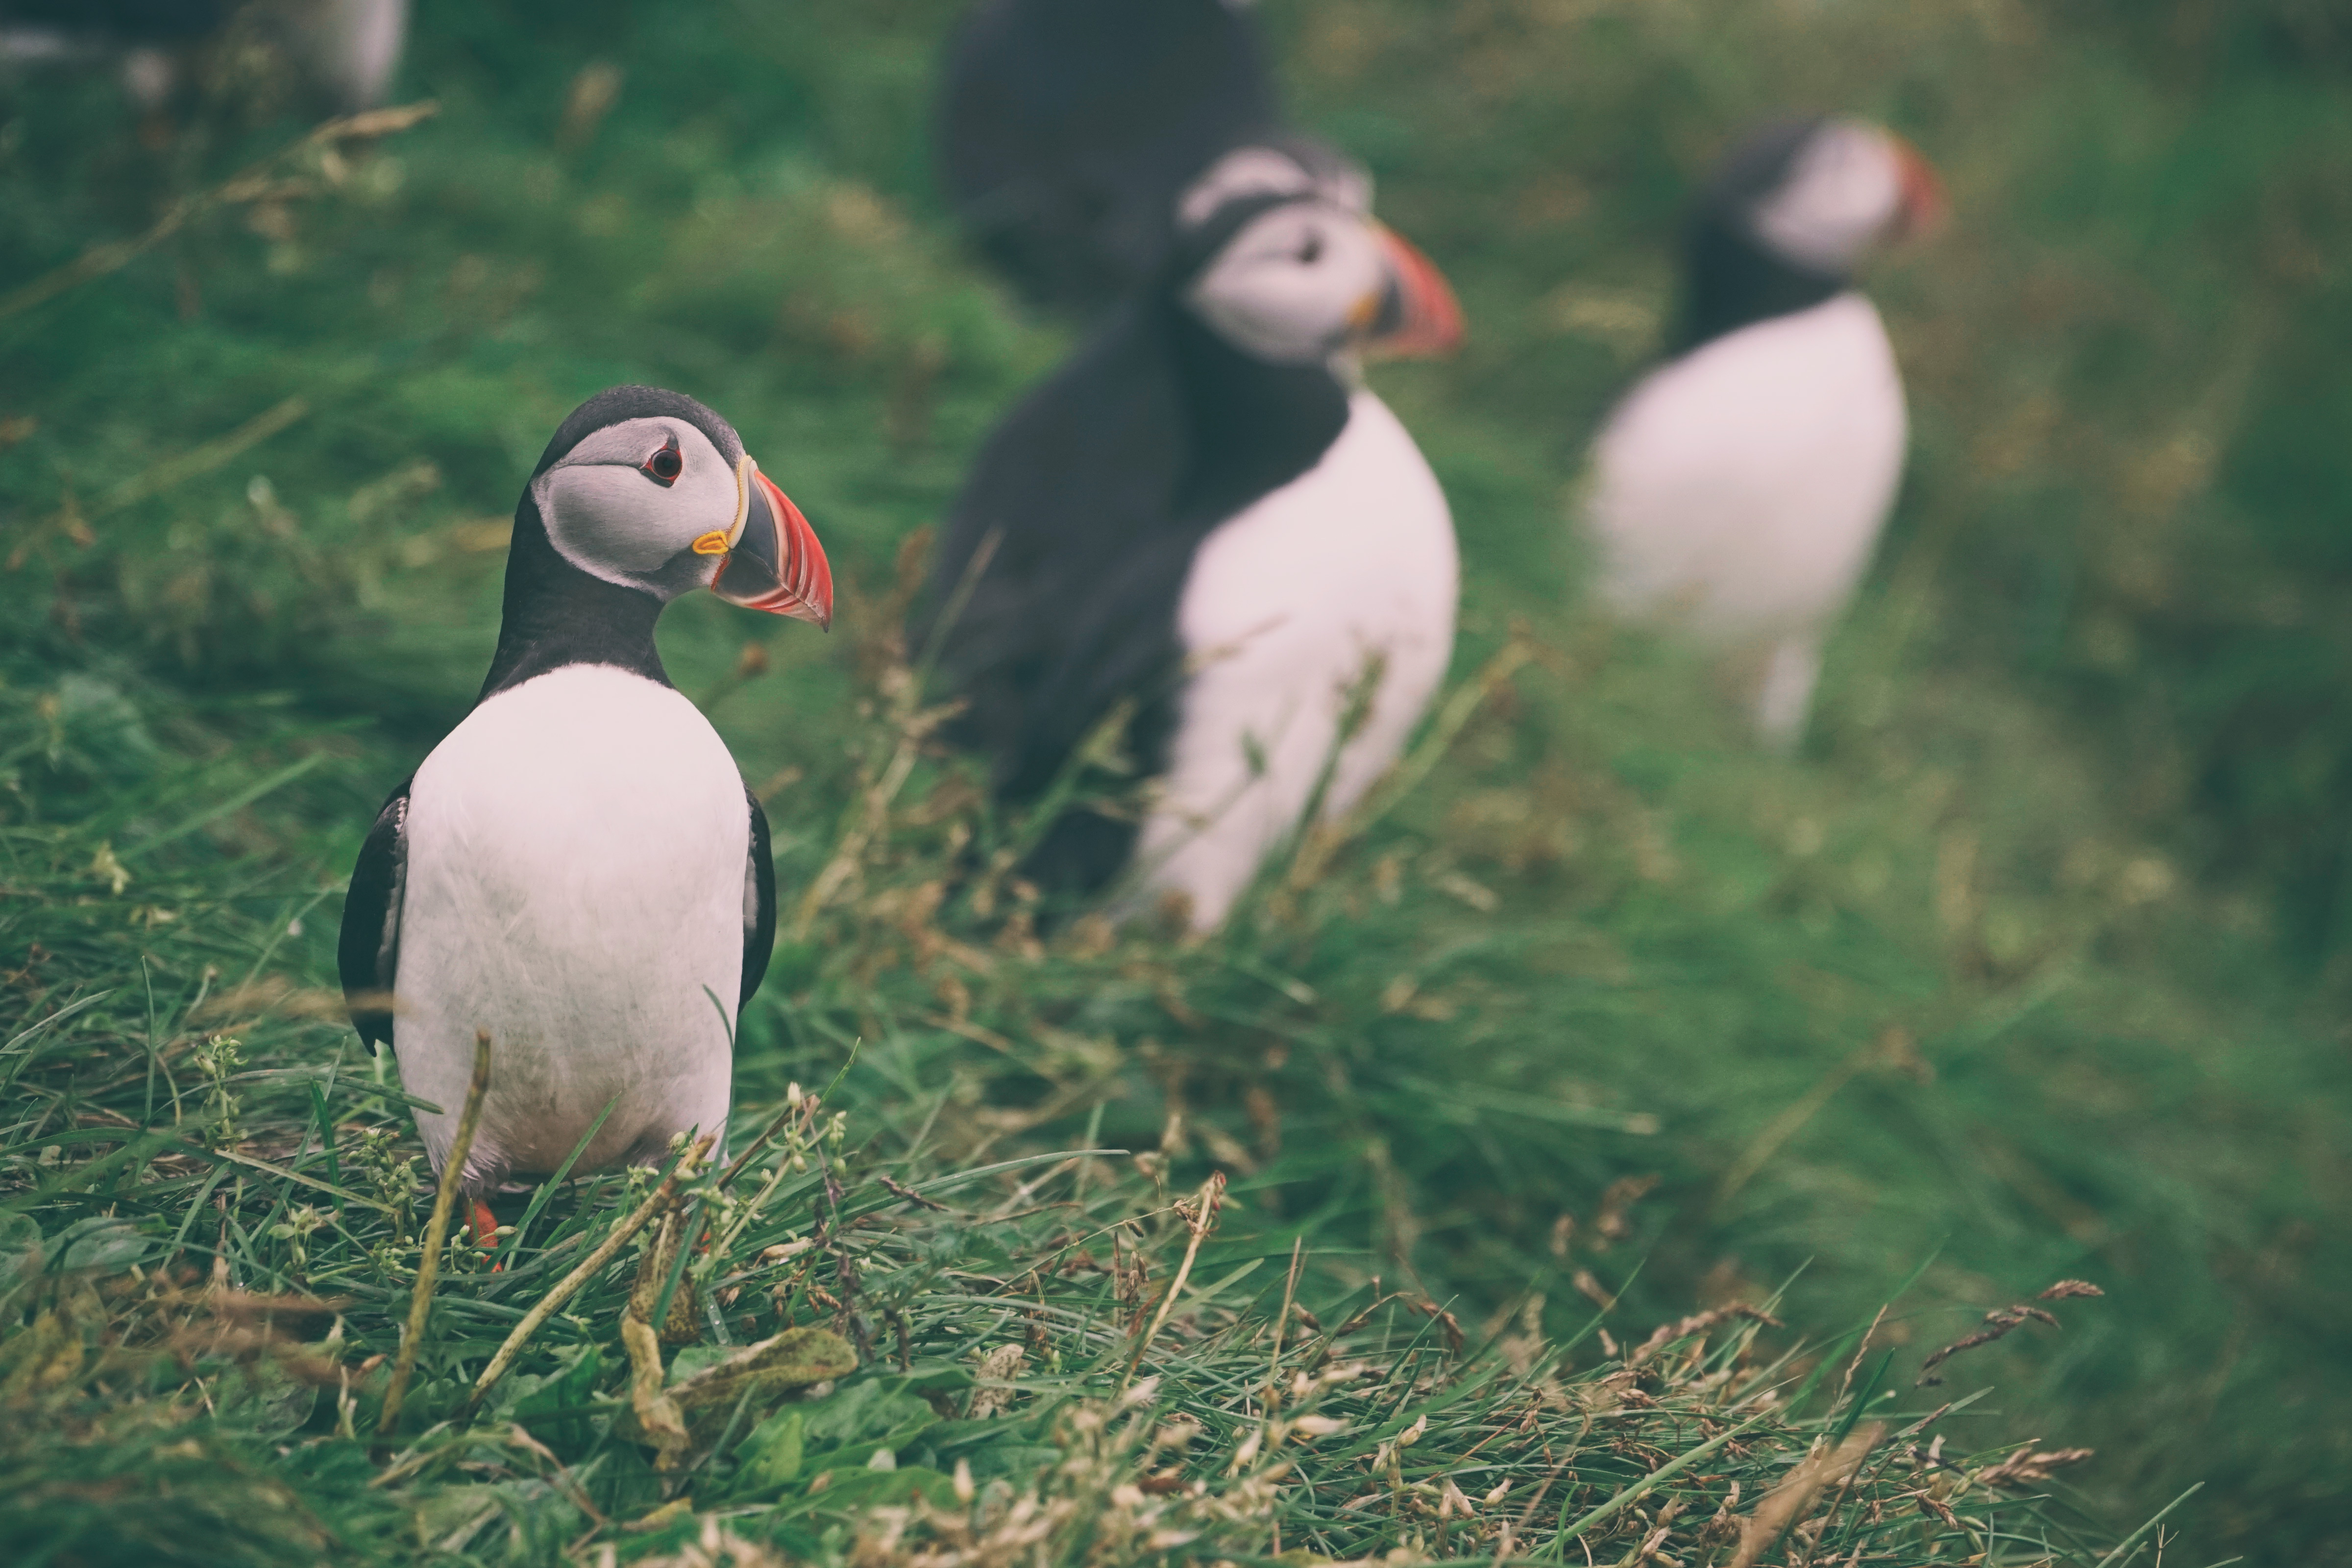
nature, grass, bird, seabird, wildlife, green, beak, fauna, puffin, vertebrate, charadriiformes